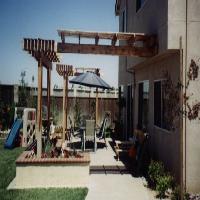
Weather: sun or clear